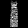
Label: Dress